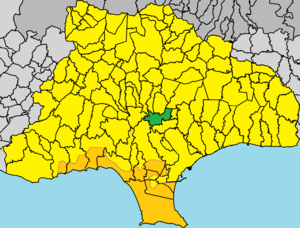
Paramýtha est un village de Chypre situé dans le district de Limassol.